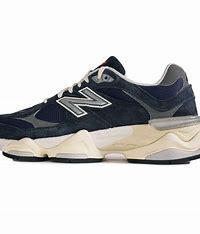
Brand: New
Model: Balance New Balance 9060